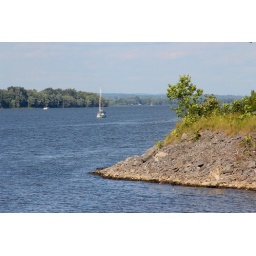
Beautiful day for a sail around the rock point. Ottawa River.